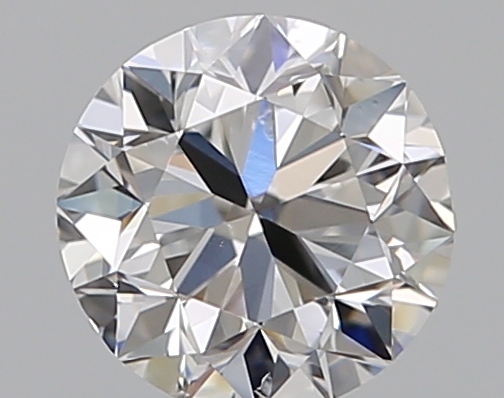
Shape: round
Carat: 0.5
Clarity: SI1
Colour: E
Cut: VG
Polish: EX
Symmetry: GD
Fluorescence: N
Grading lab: GIA
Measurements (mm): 4.88 x 4.97 x 3.19